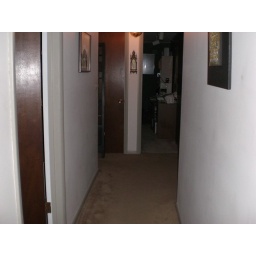
in the office the upper right hand corner of the picture on the far wall